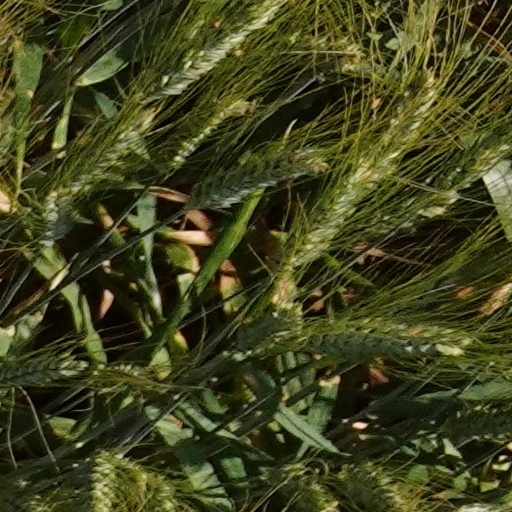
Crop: wheat